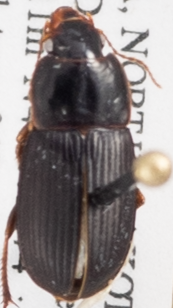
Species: Harpalus opacipennis
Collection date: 2018-09-04
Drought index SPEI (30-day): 0.03
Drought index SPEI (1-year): -0.142
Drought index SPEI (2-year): -0.492